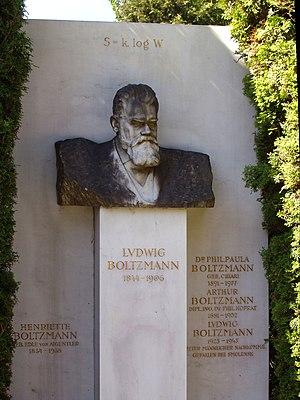
Ludwig Eduard Boltzmann est un physicien et philosophe autrichien. Il est considéré comme le père de la physique statistique et un fervent défenseur de l’existence des atomes. Validant l’hypothèse de Démocrite selon laquelle « la matière peut être considérée comme un ensemble d'entités indivisibles », Boltzmann, à l'aide de son équation cinétique dite « de Boltzmann », a théorisé de nombreuses équations de mécanique des fluides et de théorie cinétique des gaz.
La liste des tombes du cimetière central de Vienne donne un aperçu des différentes tombes consacrées au cimetière central de Vienne situé dans le 11ᵉ arrondissement de Vienne, Simmering.